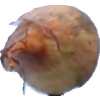
Label: onion